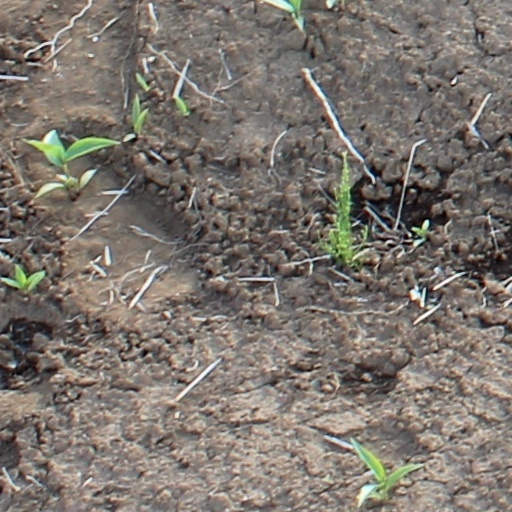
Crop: wheat